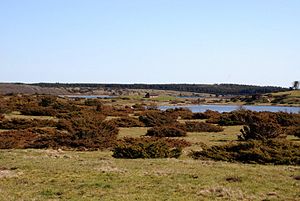
Natura 2000-område nr. 41 Hjelm Hede, Flyndersø og Stubbergård Sø
Området ved Stubber Kloster på vestsiden af Stubbergård Sø med Ladegård Sø i forgrunden
Natura 2000-område nr. 41 Hjelm Hede, Flyndersø og Stubbergård Sø er en naturplan under det fælleseuropæiske Natura 2000-projekt. Planområdet omkring Hjelm Hede, Flyndersø og Stubbergård Sø, består af habitatområdeet H41 og fuglebeskyttelsesområde nr. F29, med et samlet areal på på 2.170 ha, beliggende i Skive- og Holstebro Kommuner.